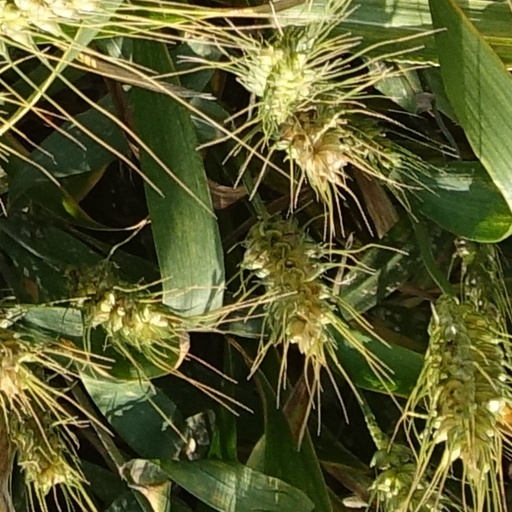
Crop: wheat